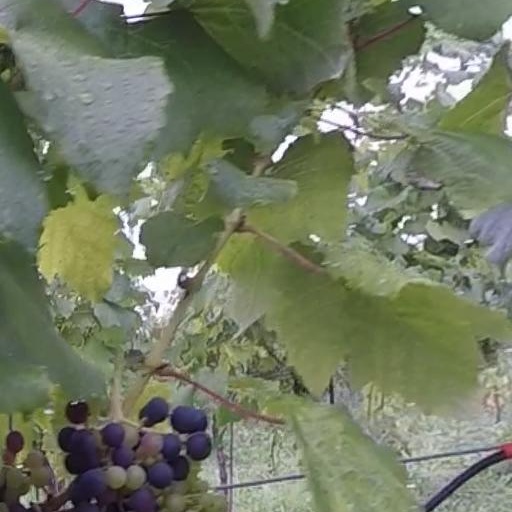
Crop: grape